Blue Hawaii (cocktail)

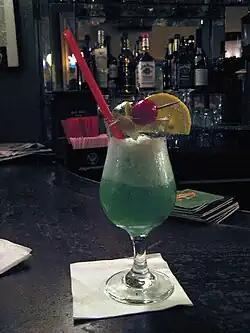
Frozen Blue Hawaii at Gold Spike bar near Union Square, San Francisco

The Blue Hawaii is a tropical cocktail made of rum, pineapple juice, Blue Curaçao, sweet and sour mix, and sometimes vodka.